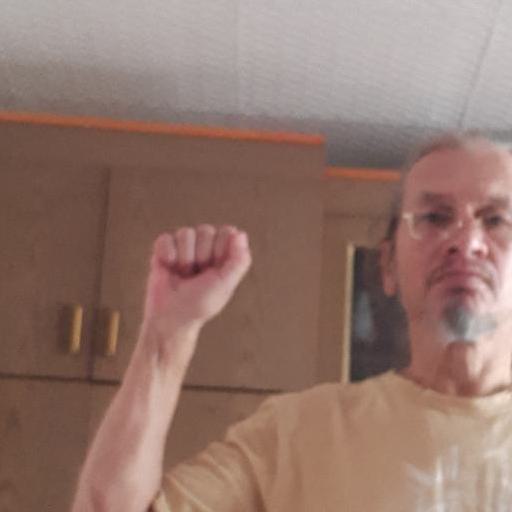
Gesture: fist